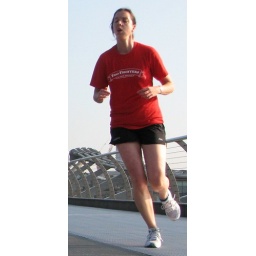
Hanging out on the Millennium Footbridge watching the jogglers duck around the office walkers